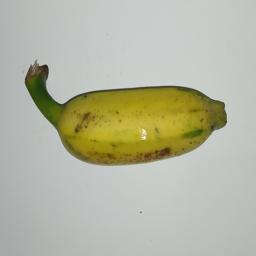
Ripeness: Semi-ripe